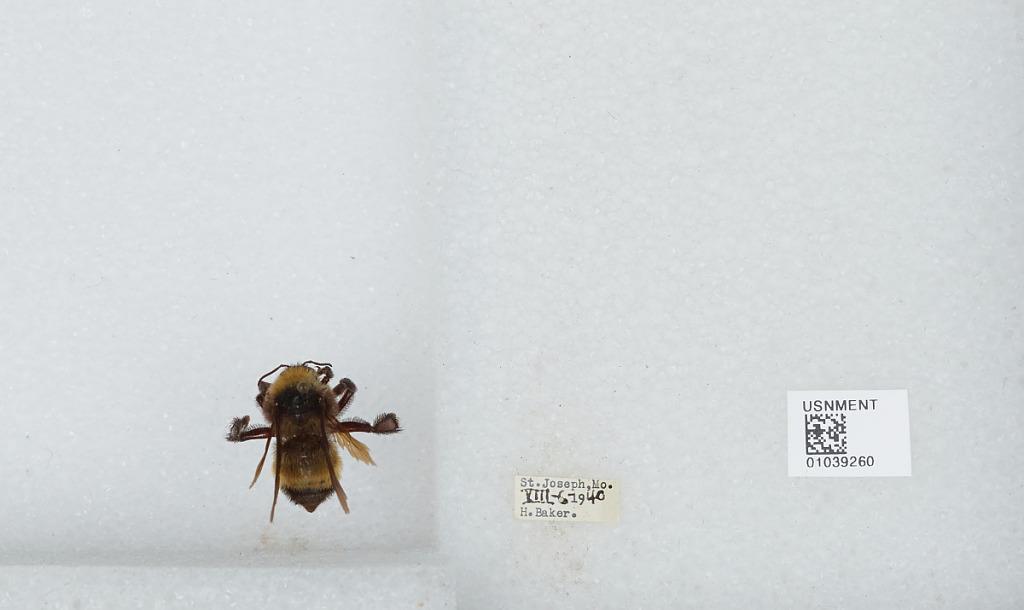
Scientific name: Bombus (Fervidobombus) pensylvanicus pensylvanicus (De Geer)
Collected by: H. Baker
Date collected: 1940-8-6
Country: United States
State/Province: Missouri
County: Buchanan
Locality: St. Joseph
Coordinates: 39.7581, -94.8367